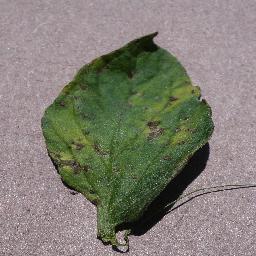
Label: Tomato___Septoria_leaf_spot